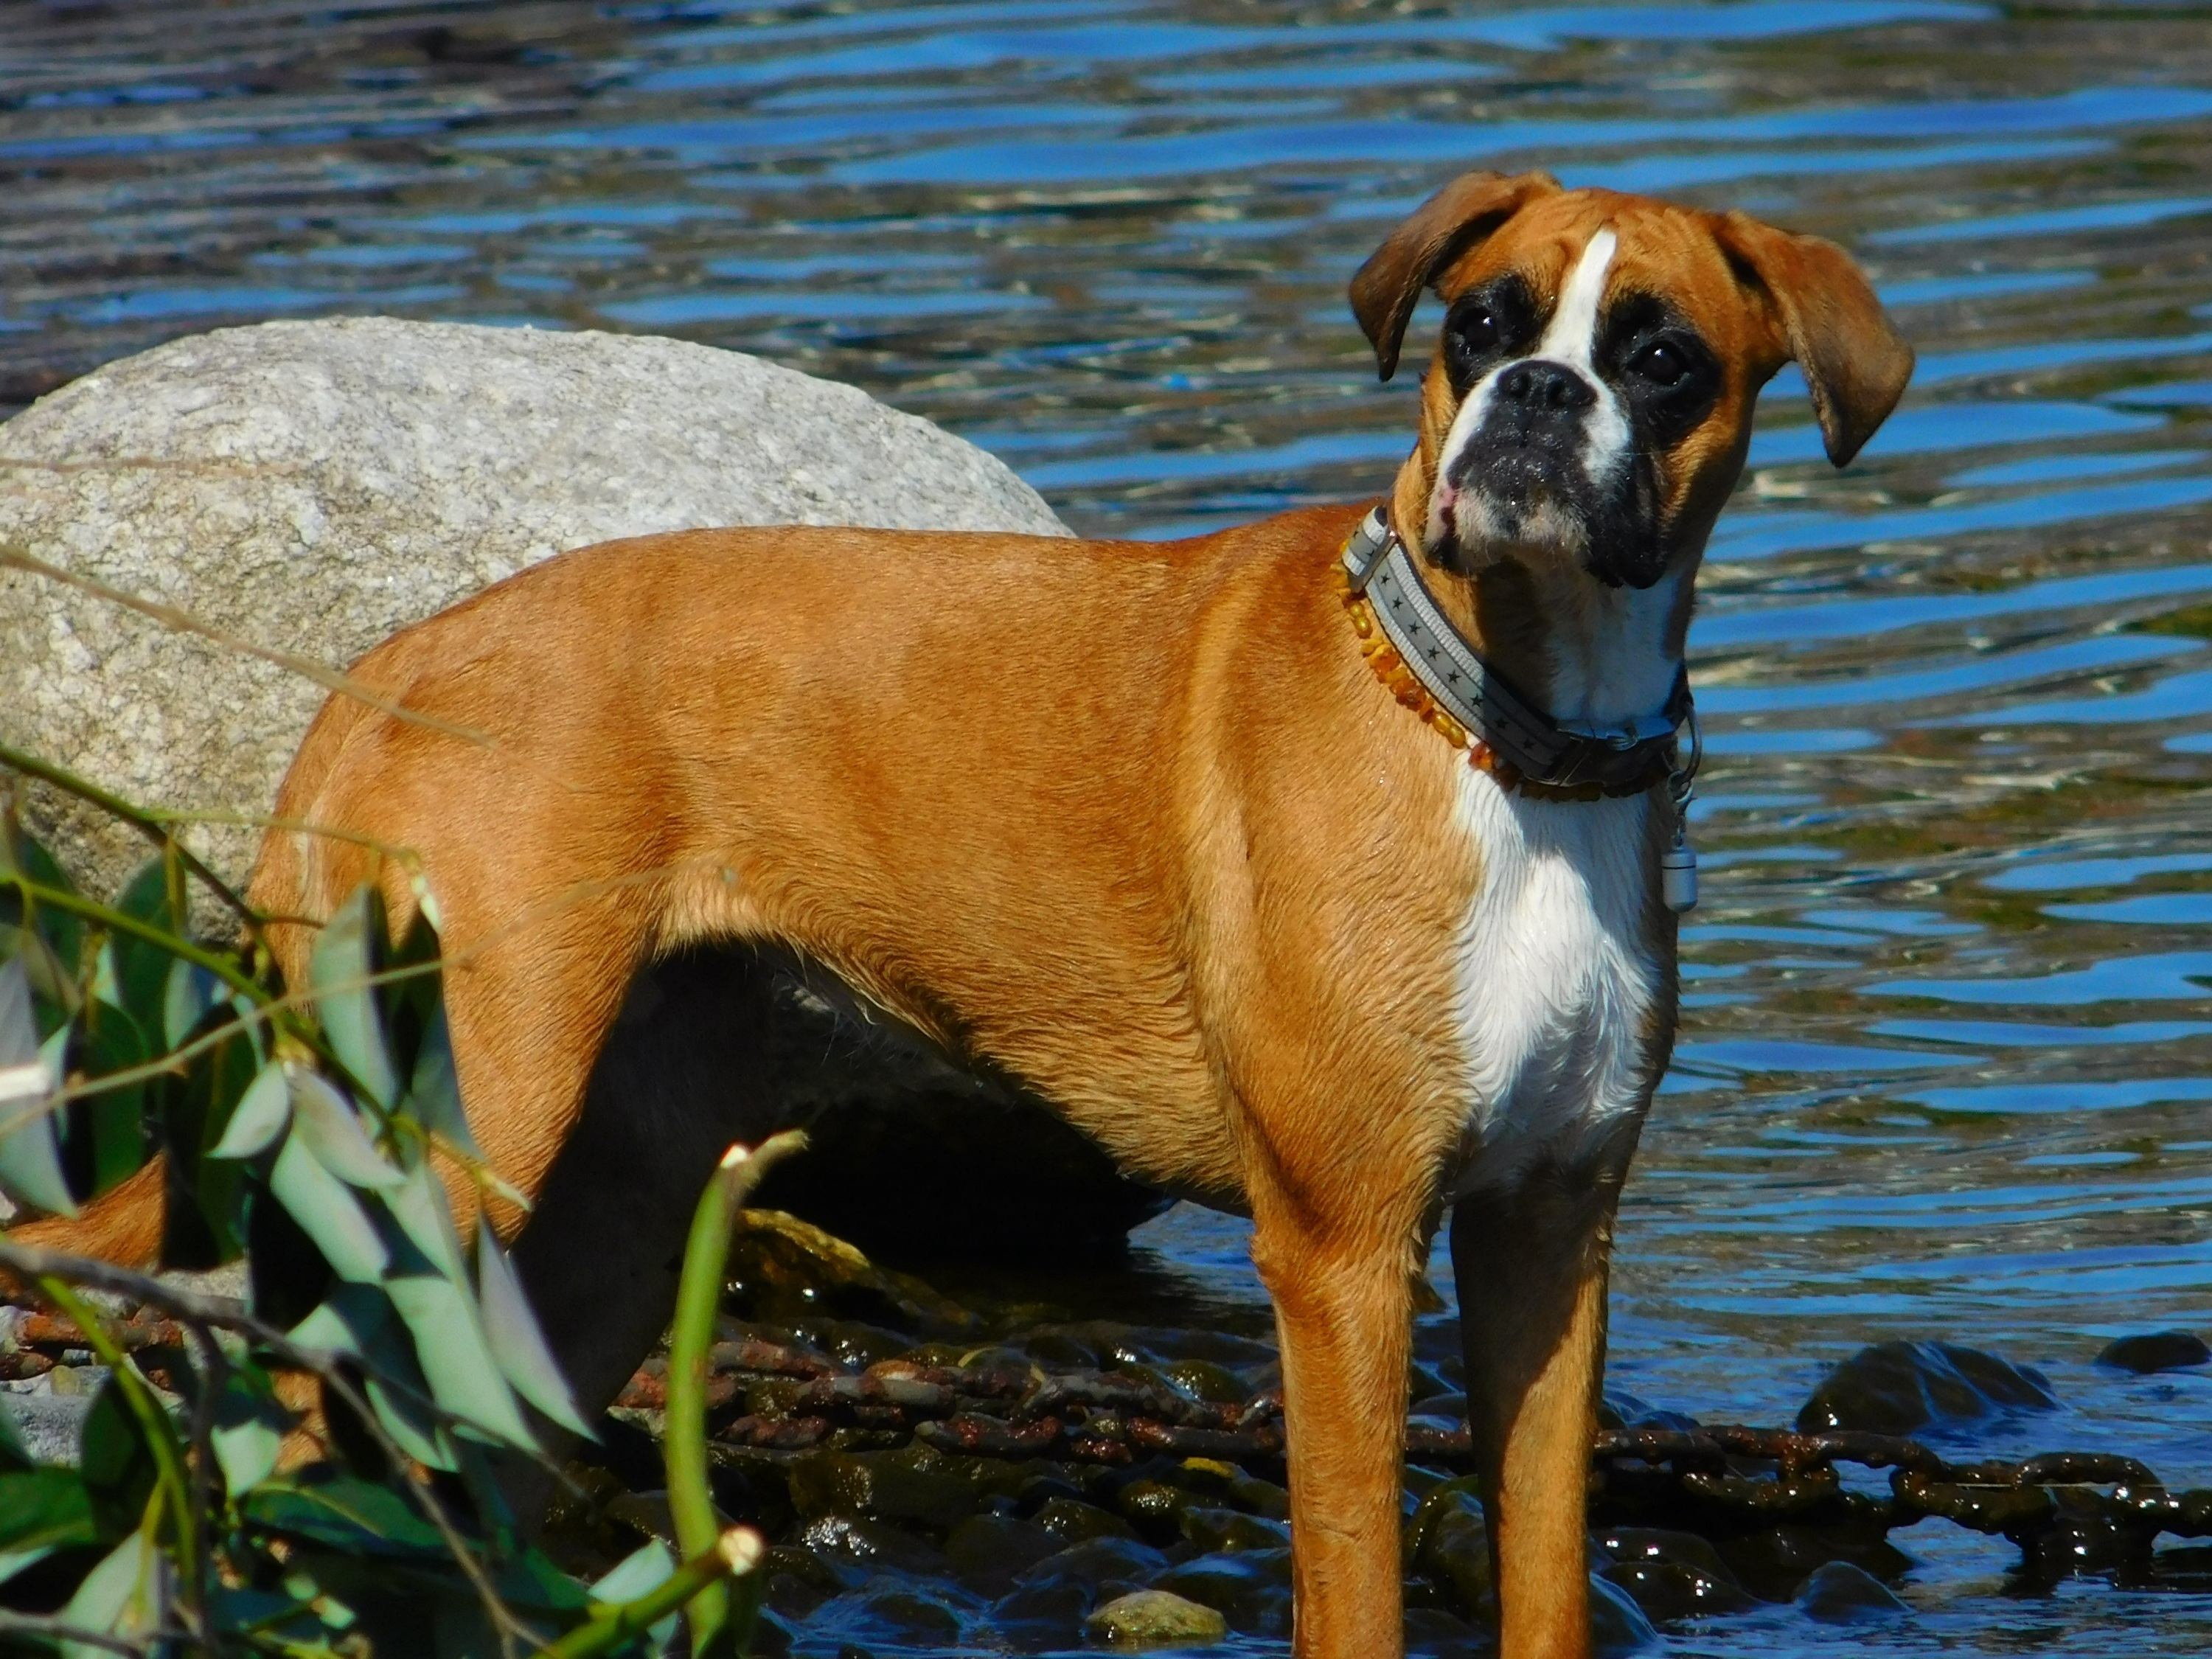
puppy, dog, animal, pet, mammal, boxer, look, vertebrate, muzzle, dog breed, dog like mammal, carnivoran, dog crossbreeds